Meet Uncle Hussain

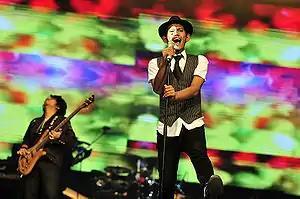

Meet Uncle Hussain, also spelled as MeetUncleHussain, is a progressive rock band from Malaysia. The band's major achievements include winning the prestigious Anugerah Juara Lagu in 2008.